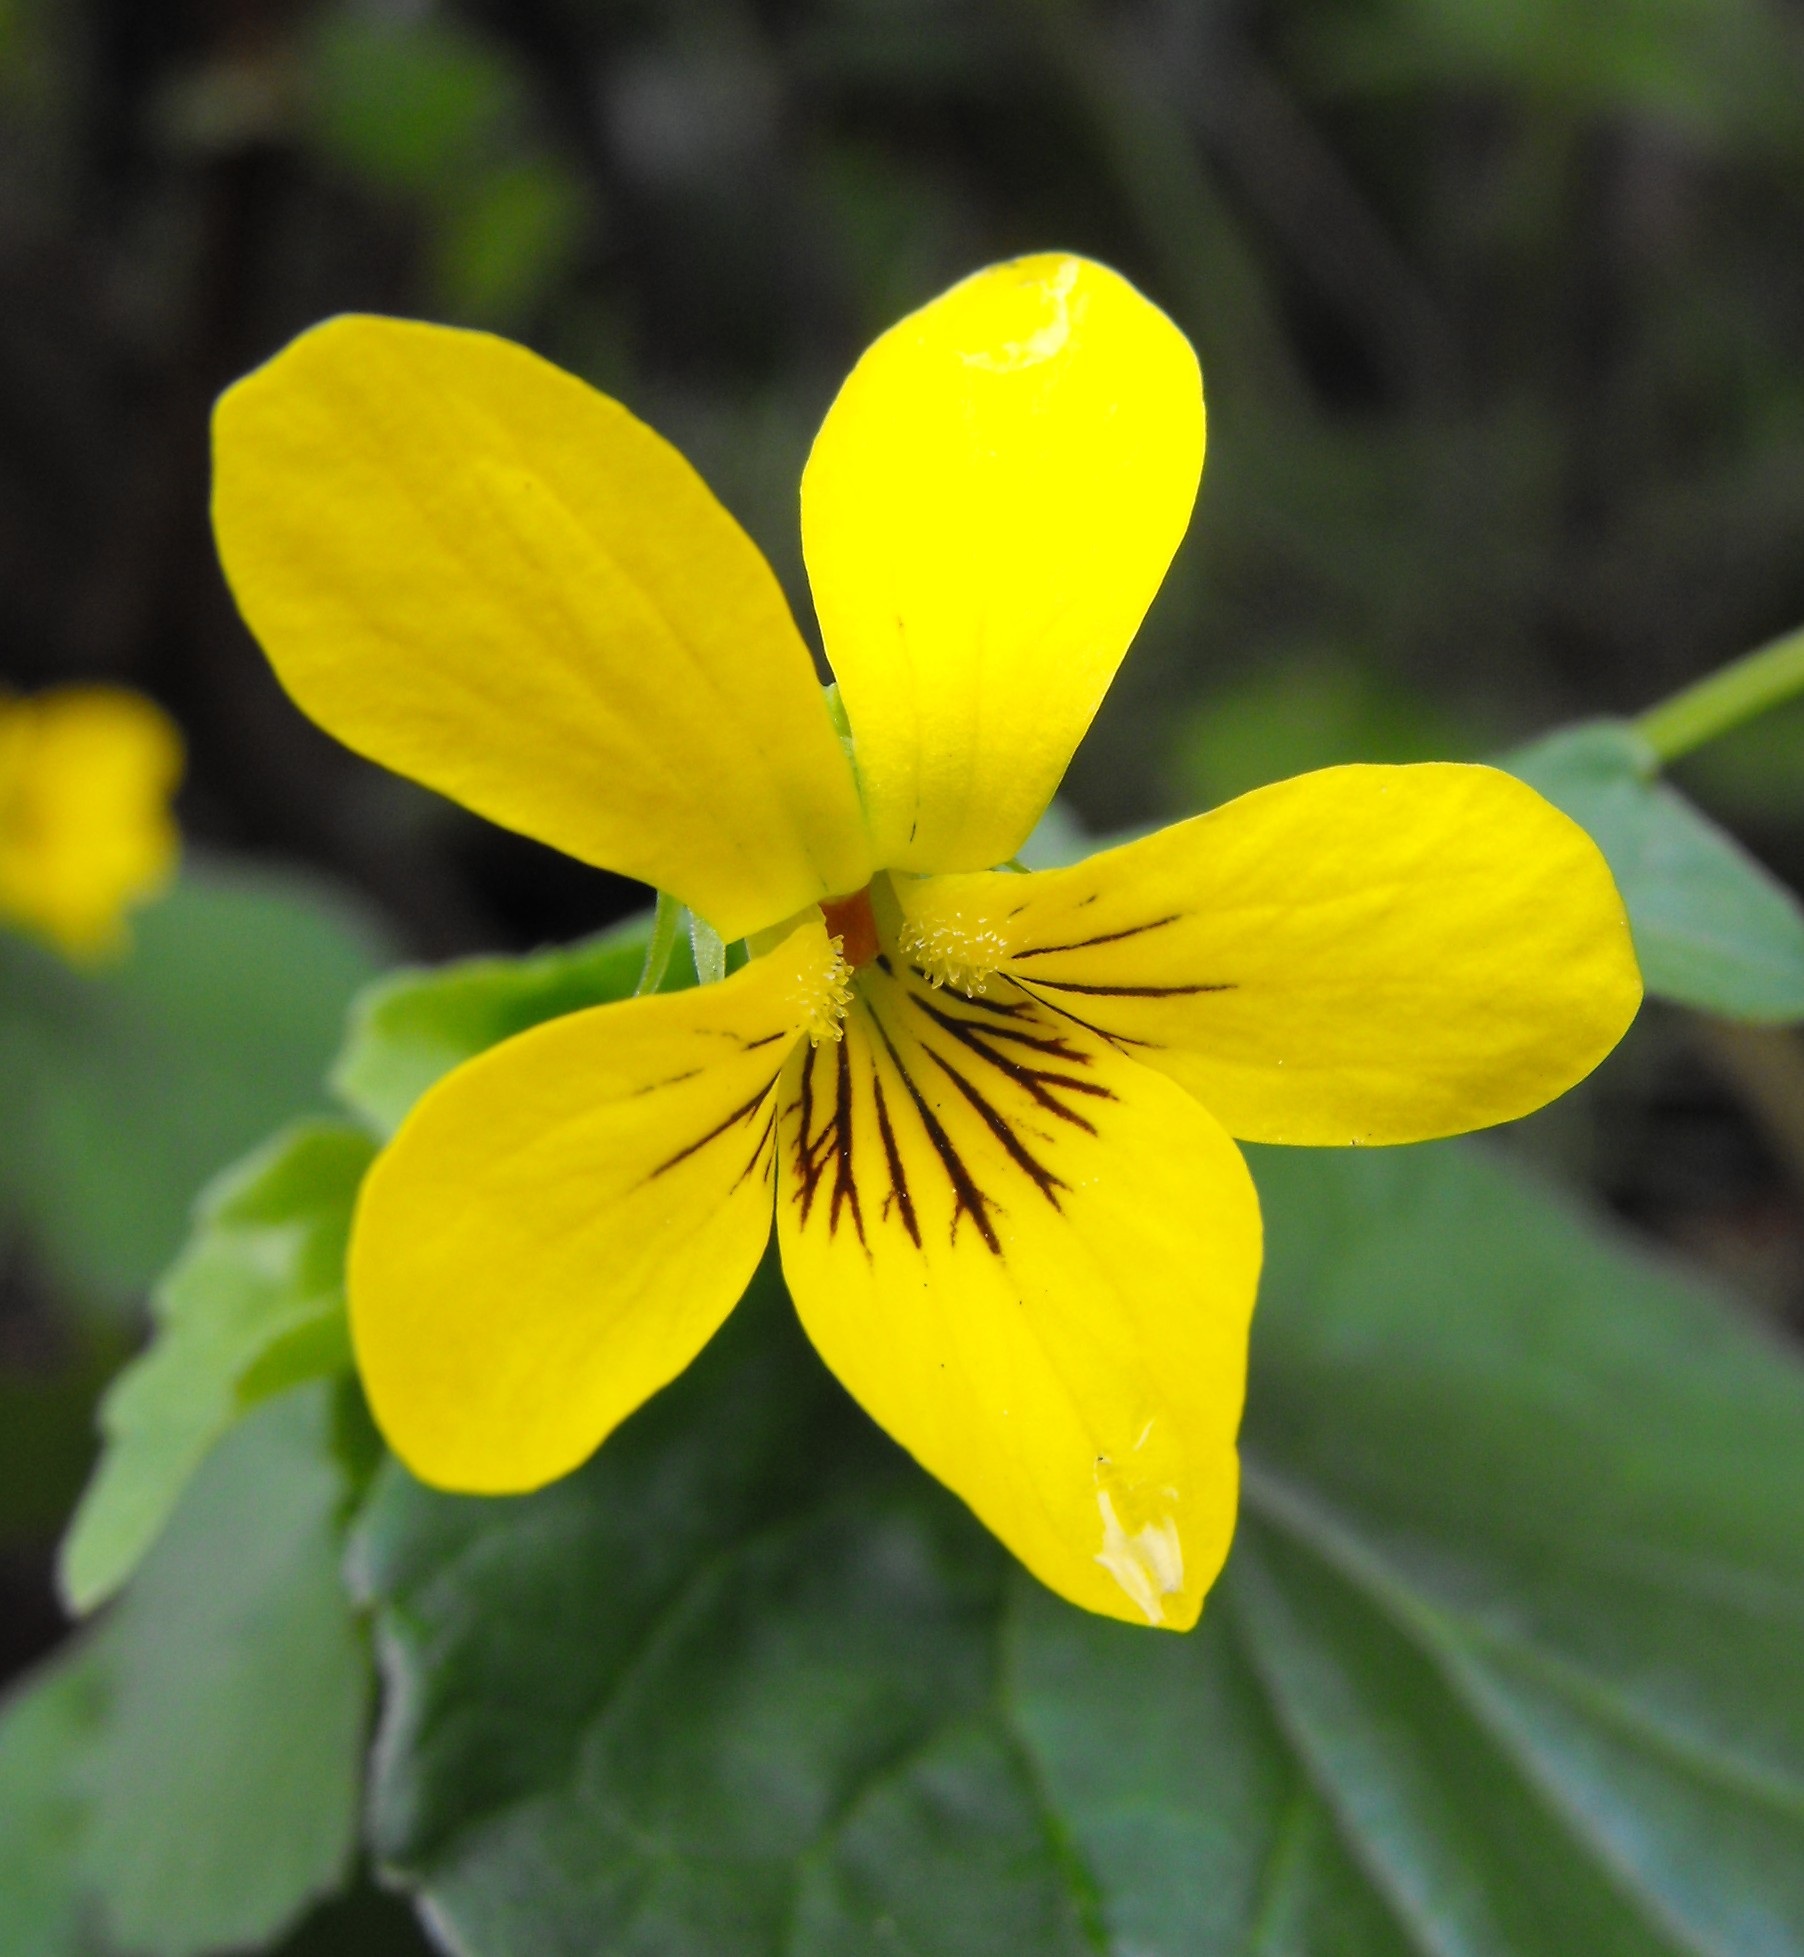
blossom, plant, flower, petal, bloom, floral, green, botany, colorful, yellow, flora, wildflower, viola, macro photography, pansy, flowering plant, land plant, violet family, large flowered evening primrose, viola glabella, stream violet, pioneer violet